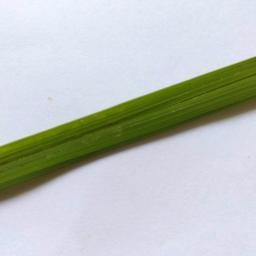
Label: Rice___Healthy